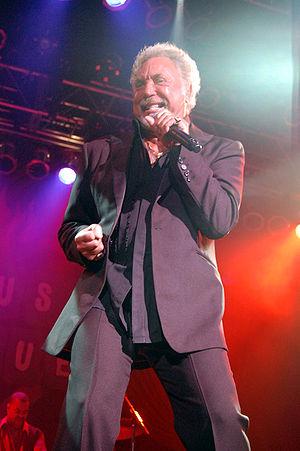
Thomas John Woodward, plus connu sous son nom de scène Tom Jones, né le 7 juin 1940 à Pontypridd, est un chanteur britannique.
The Voice UK est une émission de télévision britannique, reprenant le format du télé-crochet The Voice et adaptée de l'émission originale The Voice of Holland, lancée en 2011 par John de Mol. L'émission est diffusée à partir du 24 mars 2012 sur BBC One.
Les NRJ Music Awards 2001 ont lieu le 20 janvier 2001 à Cannes.